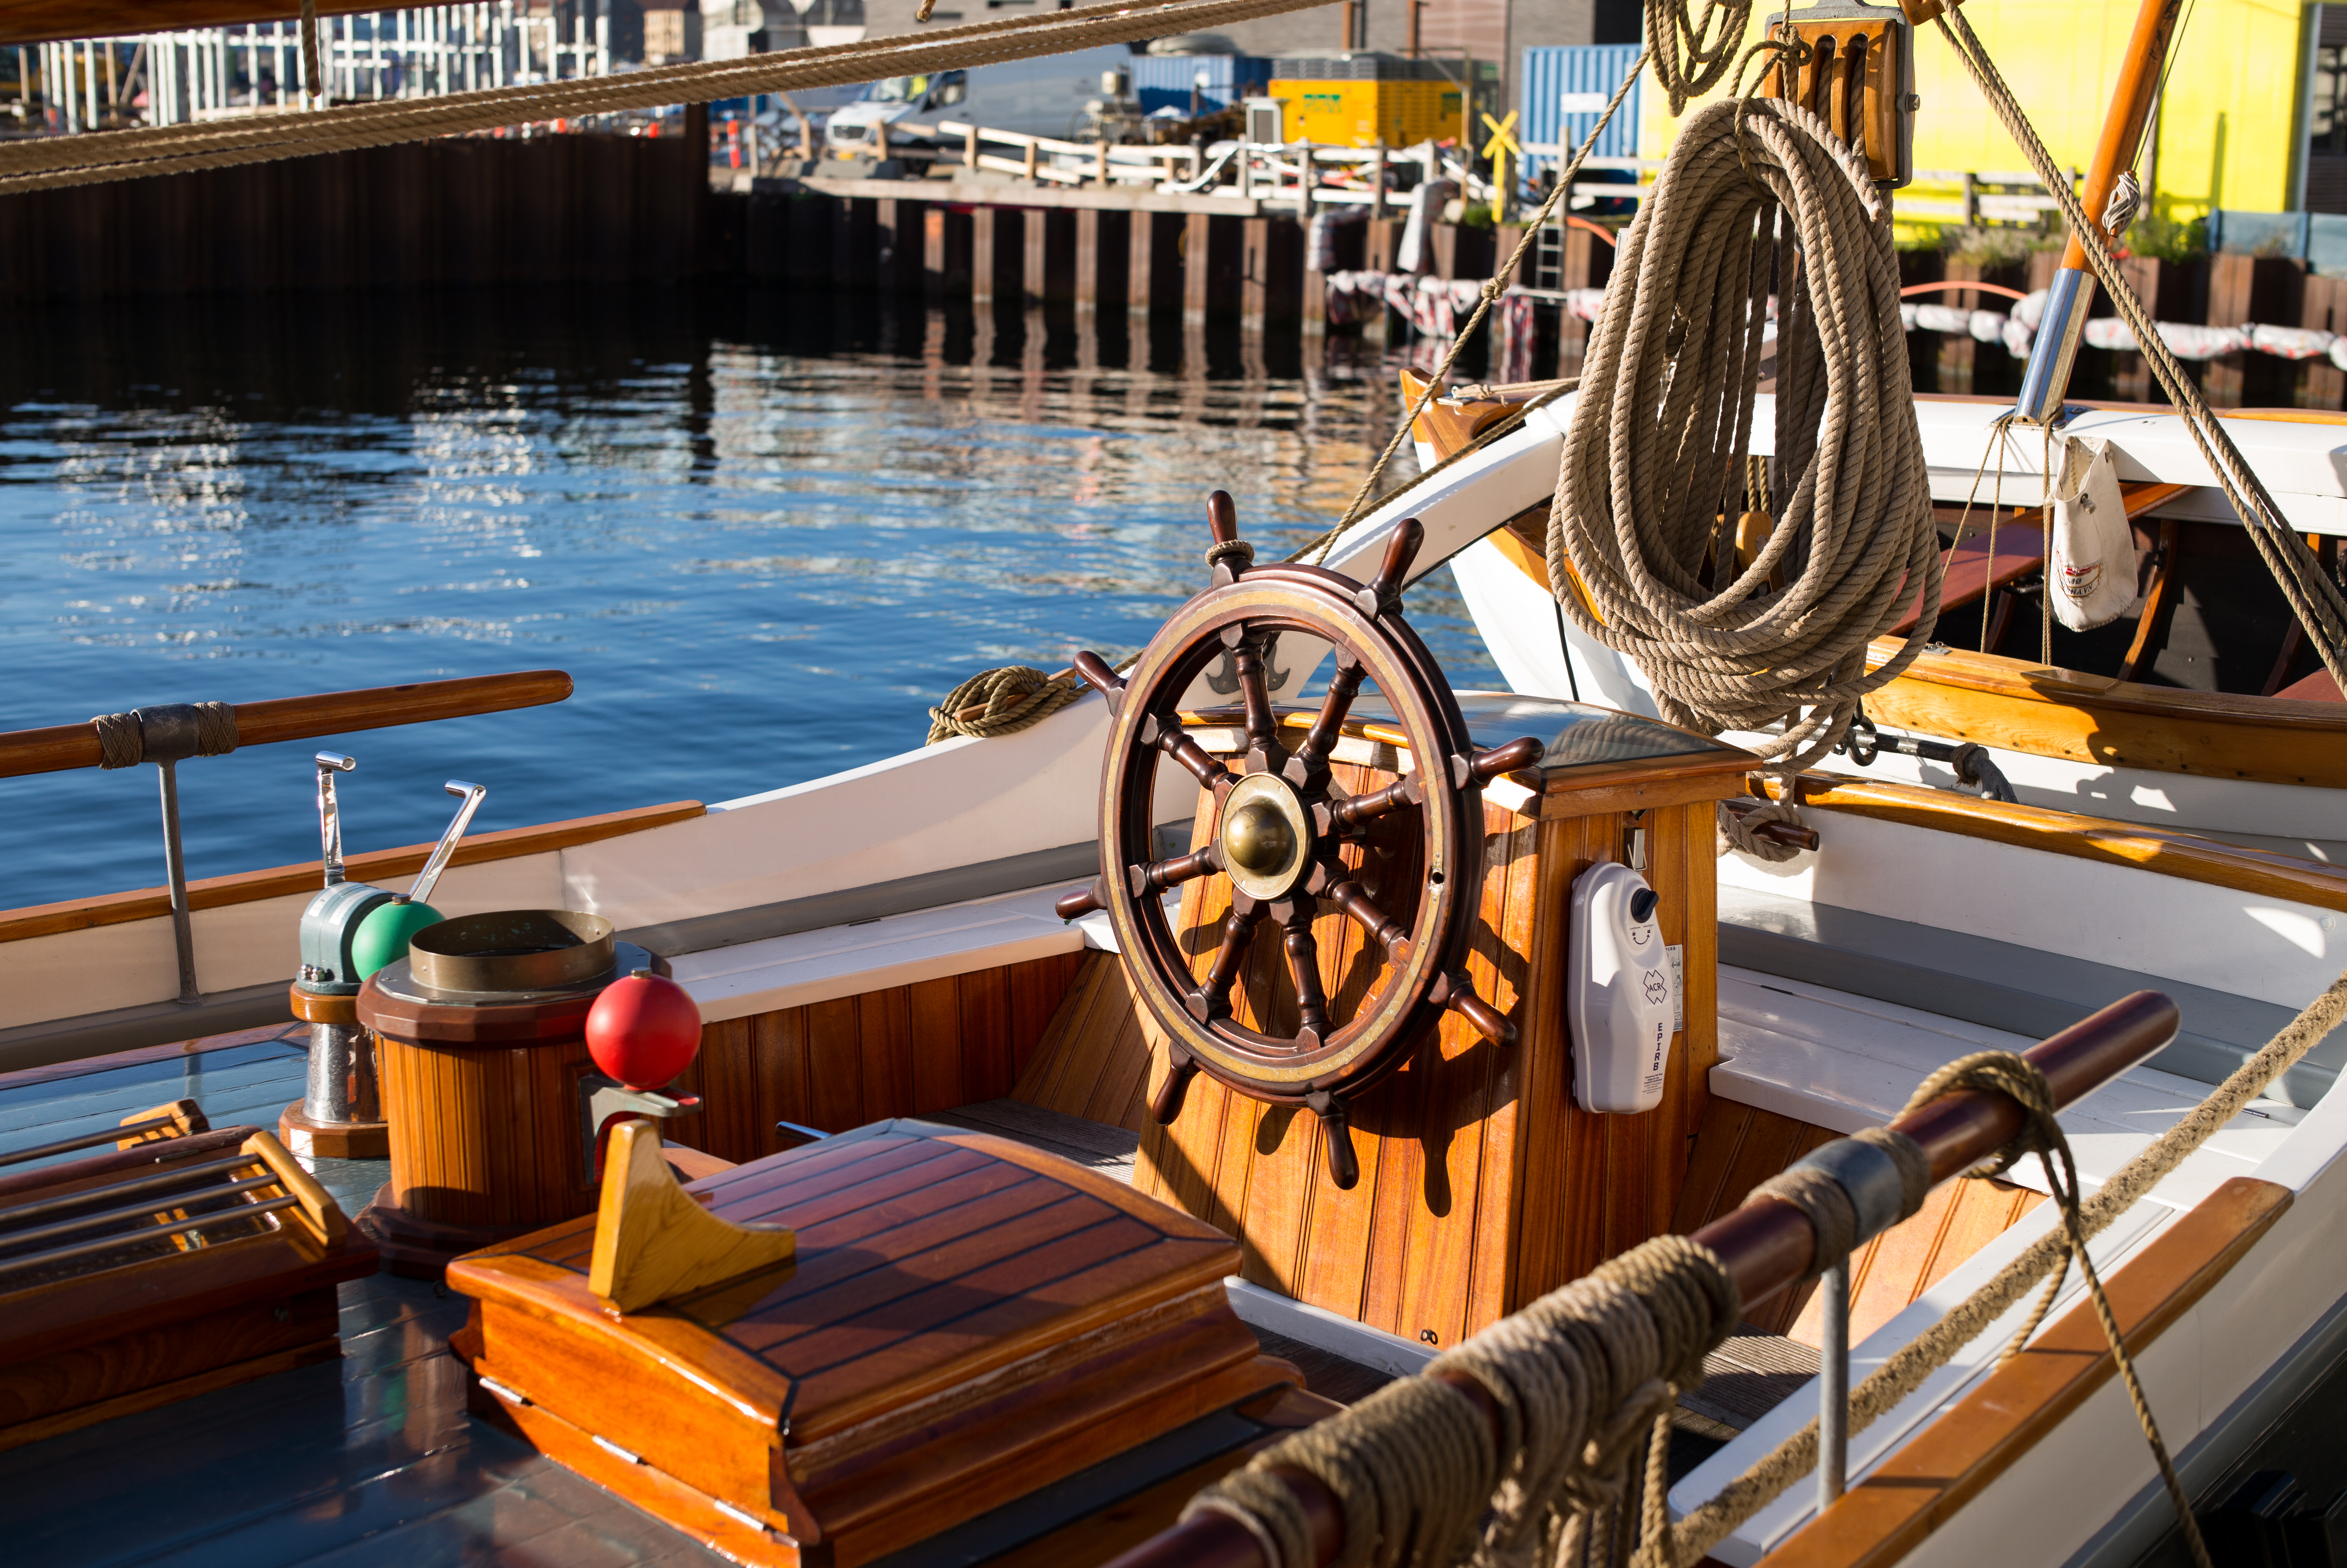
sea, rope, deck, wood, boat, antique, wheel, morning, ship, europe, line, vessel, vehicle, rigging, yacht, harbor, historic, waterfront, sailboat, coil, m, wooden, denmark, copenhagen, 50, watercraft, leica, 240, summilux